Mosaburō Suzuki

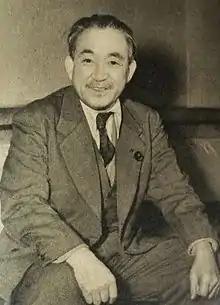
Suzuki in 1953

Mosaburō Suzuki was born on 7 February 1893, in Gamagōri, Aichi Prefecture. His family was poor, and he worked as a newspaper boy, shined shoes, and pulled rickshaws. He graduated with a degree in political economy at Waseda University in 1916. He worked as a newspaper reporter and covered the Japanese intervention in Siberia.